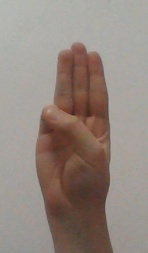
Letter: thaa